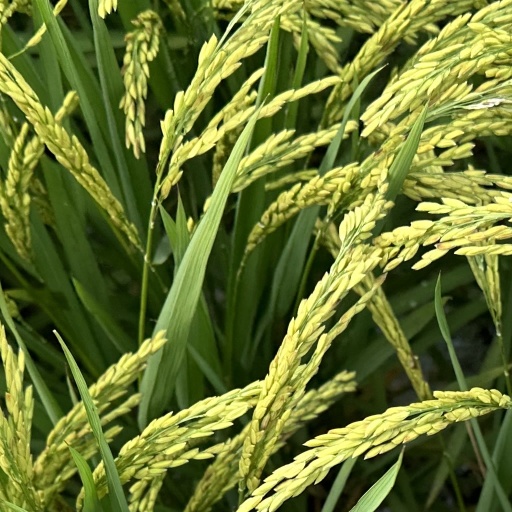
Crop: rice